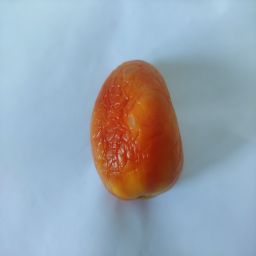
Crop: Tomato
Quality: Old